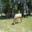
Label: horse